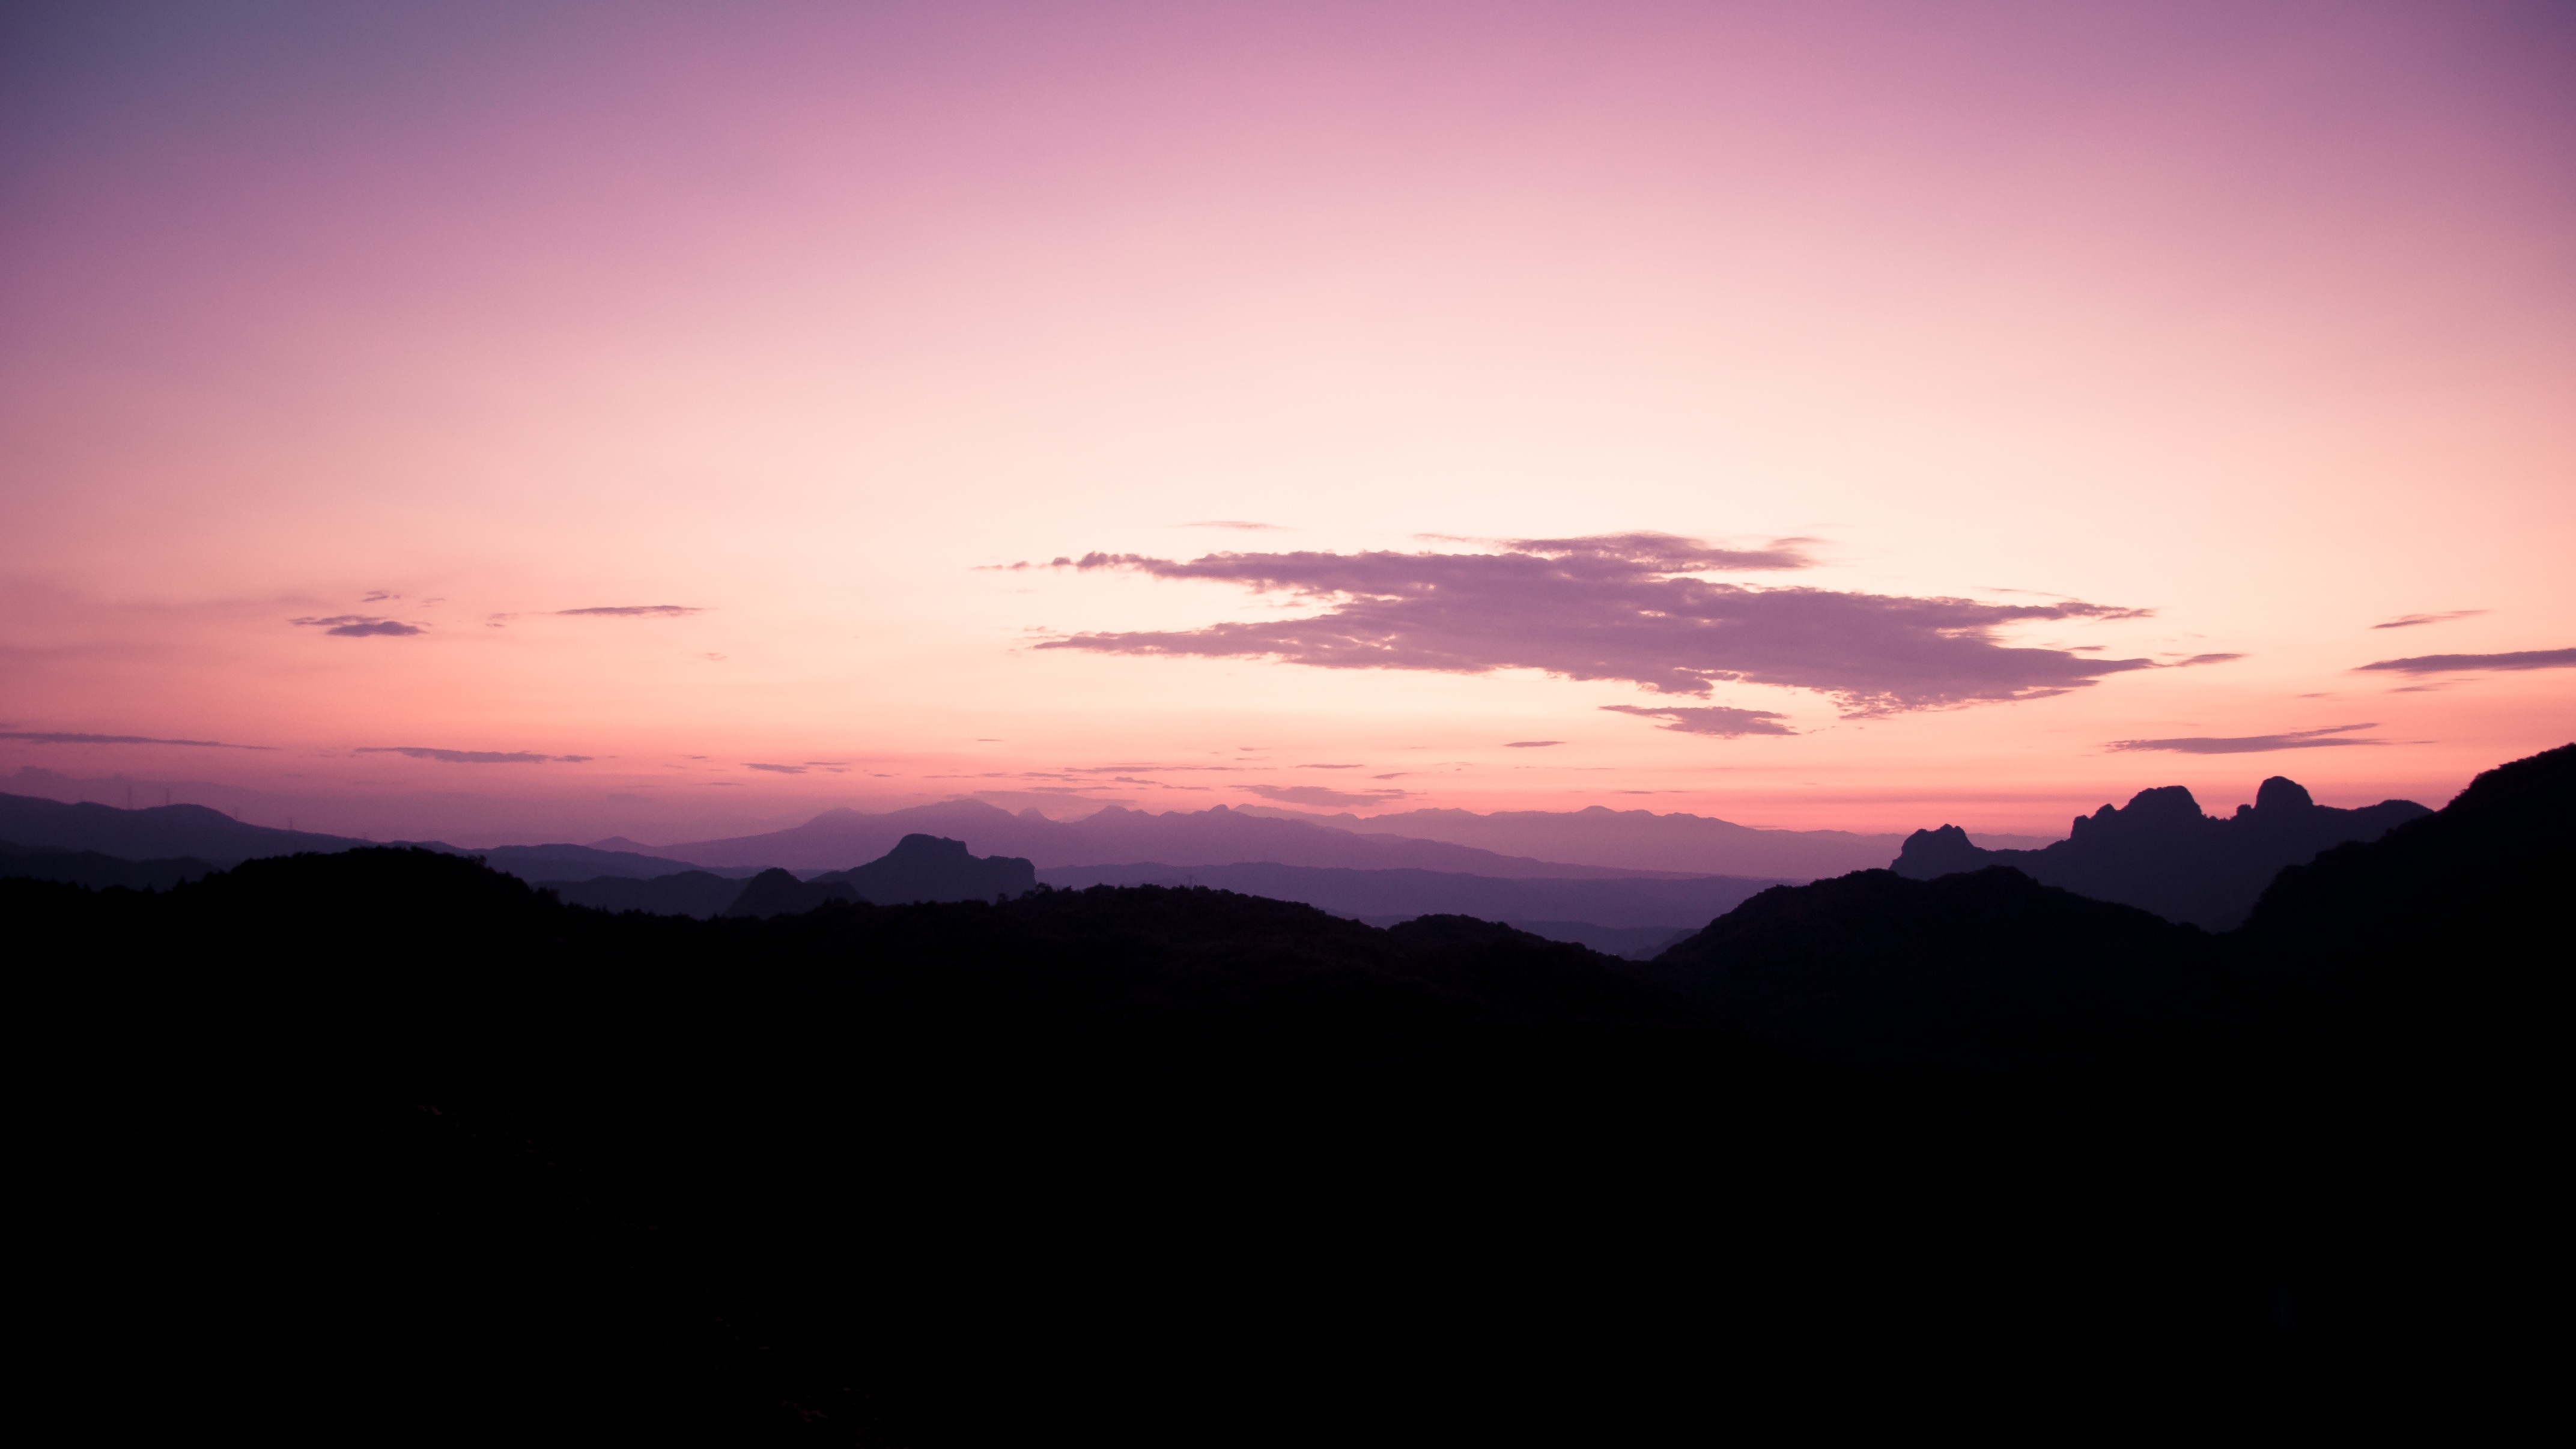
nature, horizon, mountain, cloud, sky, sun, sunrise, sunset, morning, hill, purple, view, dawn, atmosphere, mountain range, dusk, evening, twilight, color, peaks, silhouettes, afterglow, atmospheric phenomenon, mountainous landforms, red sky at morning